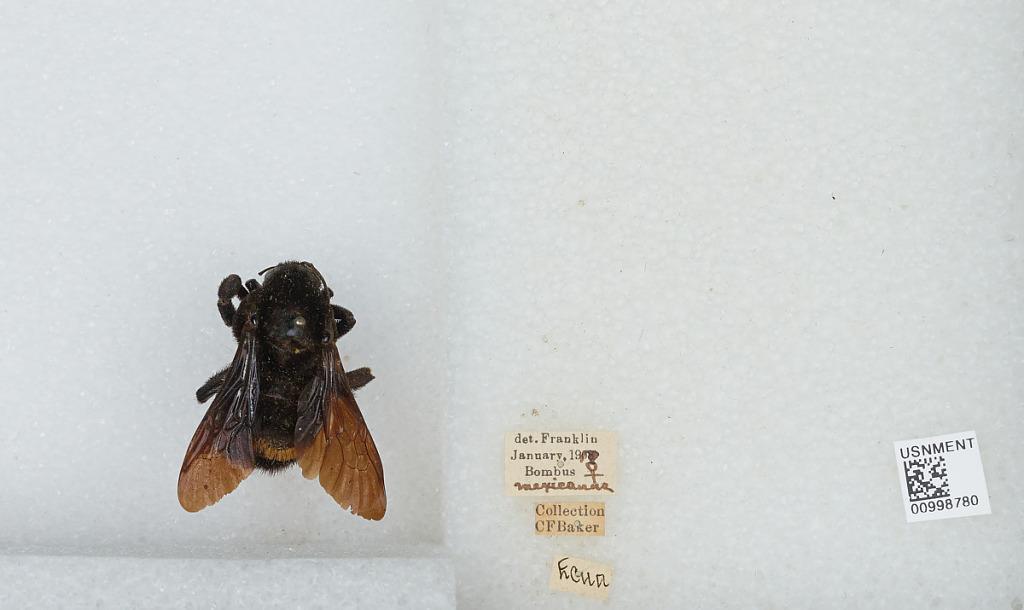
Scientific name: Bombus (Pyrobombus) mixtus Cresson
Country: Ecuador
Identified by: Franklin